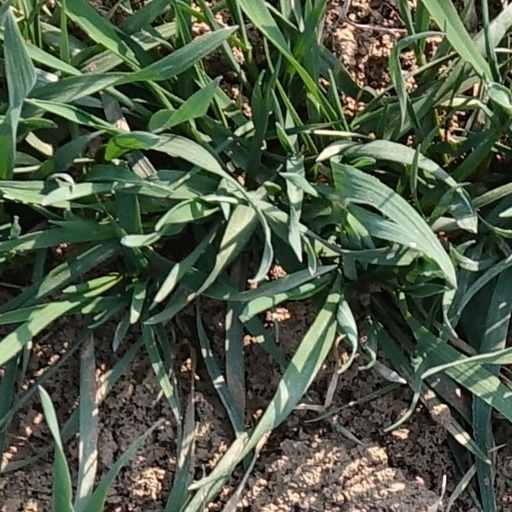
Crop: wheat